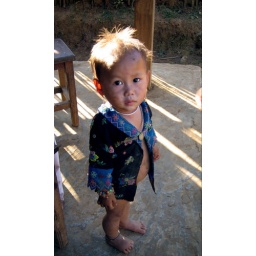
tiny Hmong girl in traditional shirt